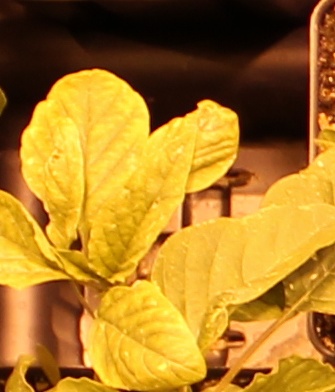
Label: Palmer Amaranth